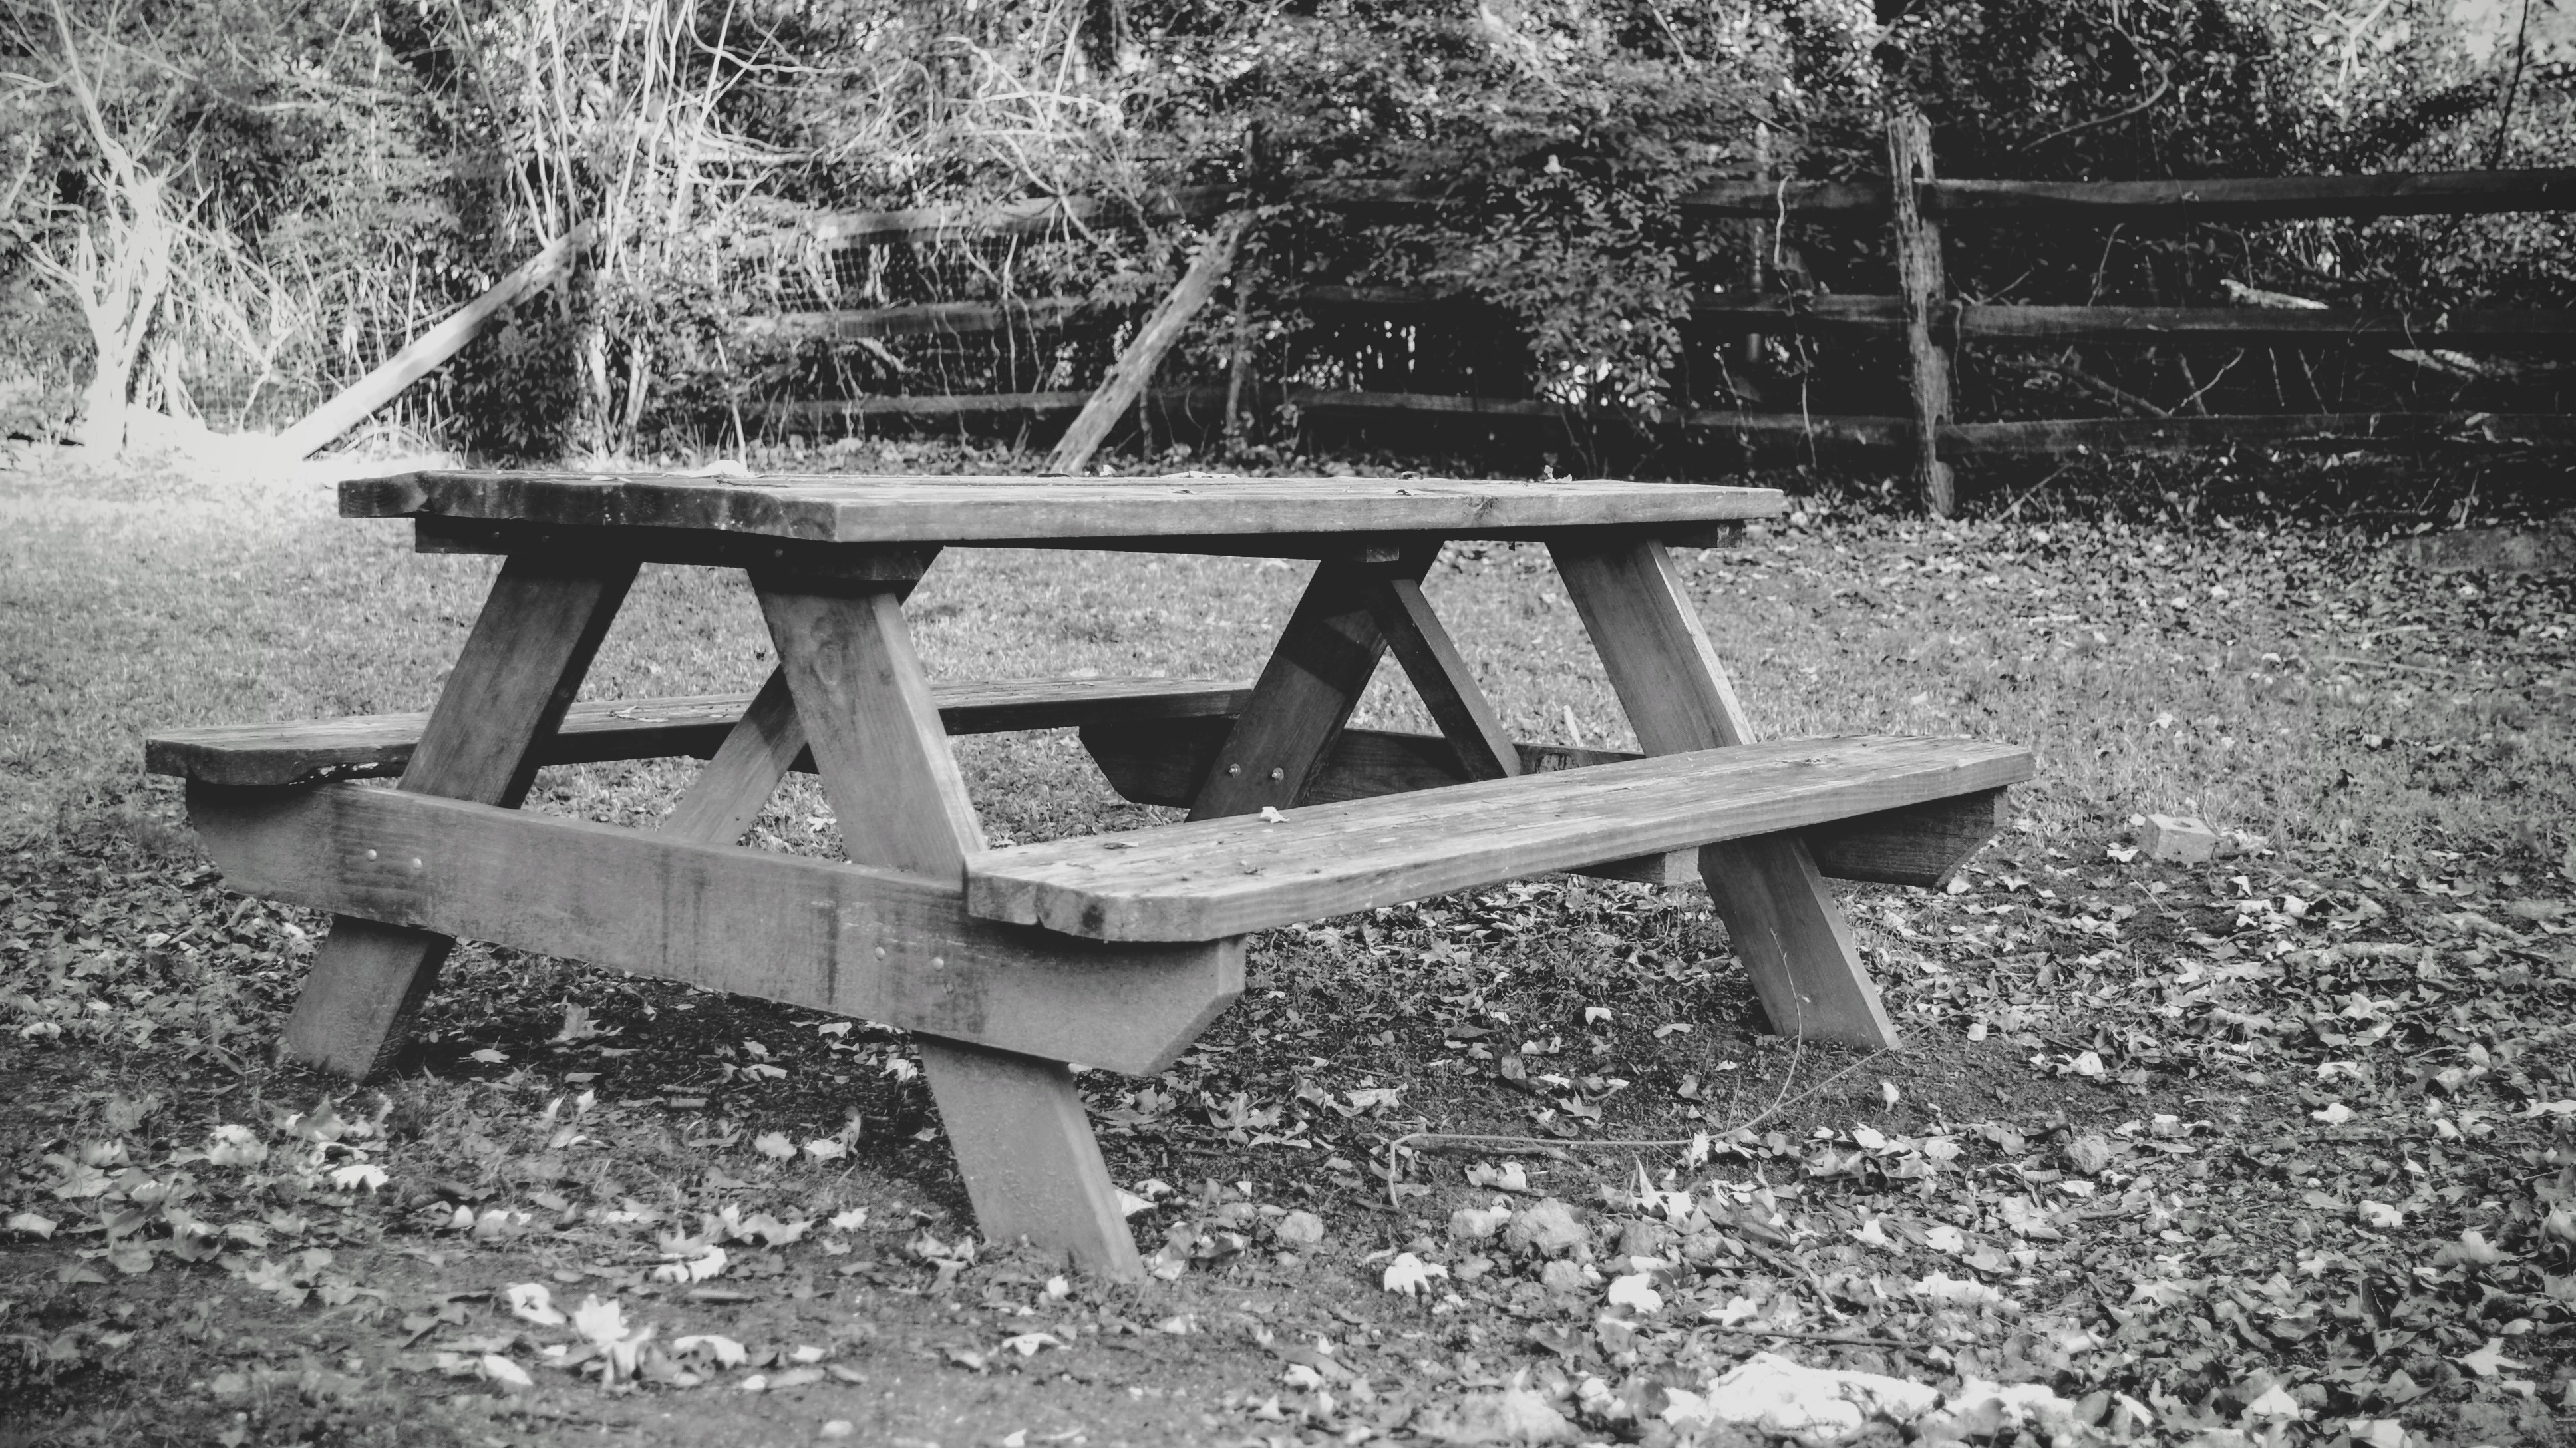
black and white, wood, track, vehicle, furniture, monochrome photography